Alex Tyus

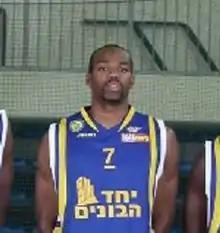
Tyus with Maccabi Ashdod in 2011

On June 28, 2011, Tyus started his professional career with the Israeli team Maccabi Ashdod after finishing four years at Florida.